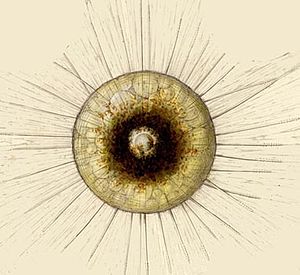
Bikonta
Radiolarie
"Bikonta er en fylogenetisk gruppe indenfor Eukaryoterne. Bikonta er kendetegnet ved celler med to flagellater. Gruppen omfatter alle planter, alle alger samt en række encellede organismer. I en populær forsimpling omtales gruppen som bestående af ""planter og plantelignende"" organismer, hvilket for så vidt er rigtigt. Men her skal man være opmærksom på at Svampe ikke hører til Bikonta selvom de af mange opfattes som ""planteagtige"" – svampene hører i stedet til søstergruppen unikonta og er således nærmere beslægtet med Dyr end med planter. Planter og mange andre bikonter er autotrofe mens dyr og svampe er heterotrofe.